Gay village

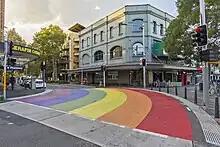
The original Rainbow Crossing in Sydney's Surry Hills neighbourhood

These processes are tied to the spatial nature of the urban renaissance which was occurring at the time. The "first wave" of low-wage gay residences in these urban centers paved the way for other, more affluent gay professionals to move into the neighborhoods; this wealthier group played a significant role in the gentrification of many inner city neighborhoods. The presence of gay men in the real estate industry of San Francisco was a major factor facilitating the urban renaissance of the city in the 1970s.